Beta-propeller phytase

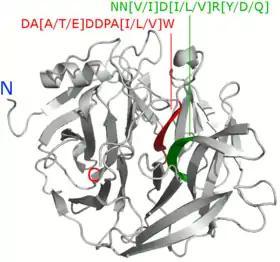
BPP motifs found by Huang et al. shown in a BPP (PDBID: 1H6L). Actual highlighted motifs are DAADDPAIW (red) and NNVDIRY (green).

A 2008 study by Huang et al. compared 66 BPP peptide sequences and found that sequence motifs DA[A/T/E]DDPA[I/L/V]W and NN[V/I]D[I/L/V]R[Y/D/Q] were conserved in all of the studied BPPs. R[Y/D/Q] for example signifies that R and Y, D or Q were found in the sequence, i.e. RY or RD or RQ. 2014 study by Kumar et al. compared 44 BPPs and found 10 motifs. Two of these, DDPAIW[VI][HN]PK[DN]P[ESA]KS and NN[F/V]D[I/V/L], were found in all of the studied BPPs. These were noted to be similar to the ones found in the 2008 study by Huang et al.